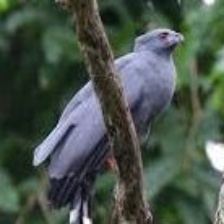
Species: CRANE HAWK
Scientific name: GERANOSPIZA CAERULESCENS